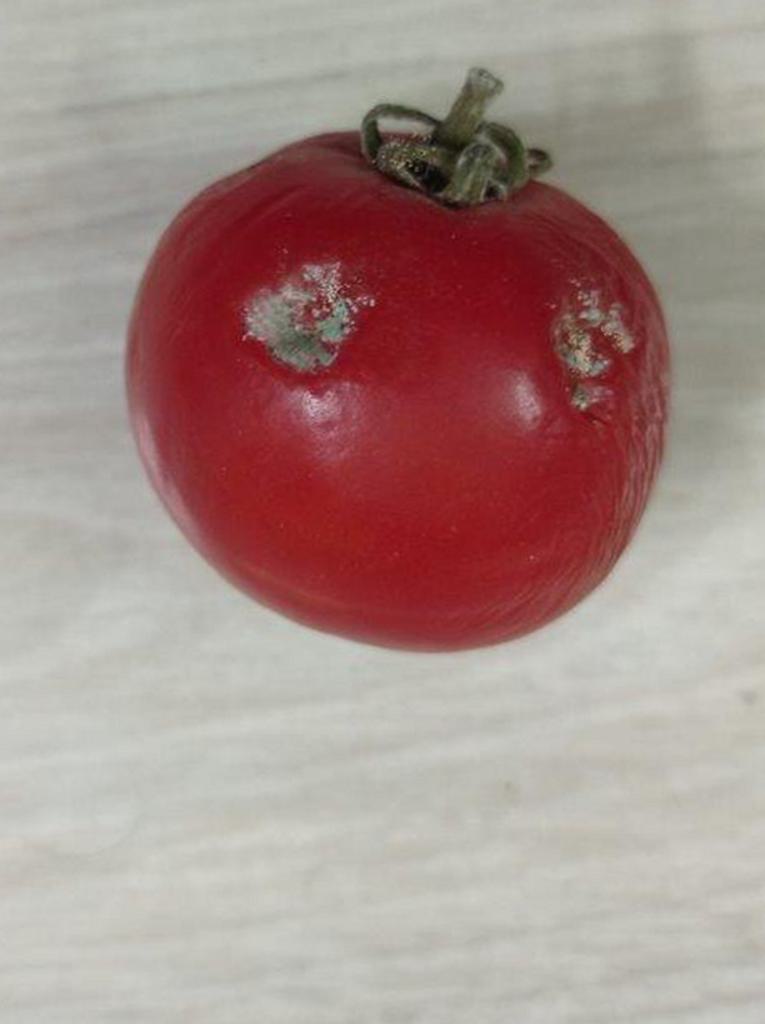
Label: Rotten